Saurian (video game)

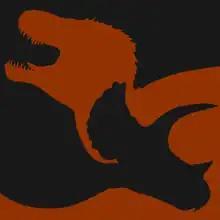

Saurian is an upcoming survival simulation video game developed and published by American studio Urvogel Games for Microsoft Windows. It focuses upon accurately simulating the natural ecosystem of the Hell Creek Formation in an interactive format where players take control of a dinosaur. The game uses the Unity engine as its base. It was launched on Steam as an early access game on August 2, 2017. Versions were also planned for MacOS and Linux, but have yet to be released as of 2025.